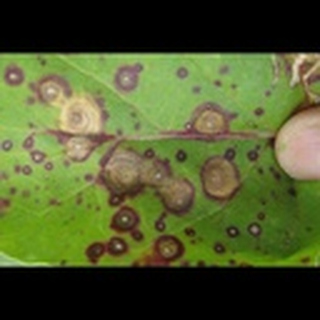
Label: cotton_target_spot